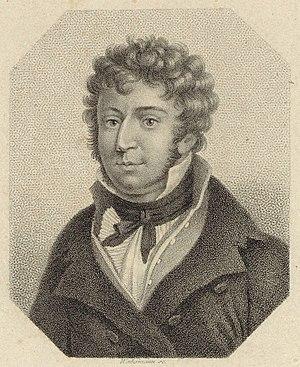
21 février : Création du Conservatori superior de música del Liceu à Barcelone.
John Field est un pianiste et compositeur irlandais, né à Dublin le 26 juillet 1782 et mort à Moscou le 23 janvier 1837.